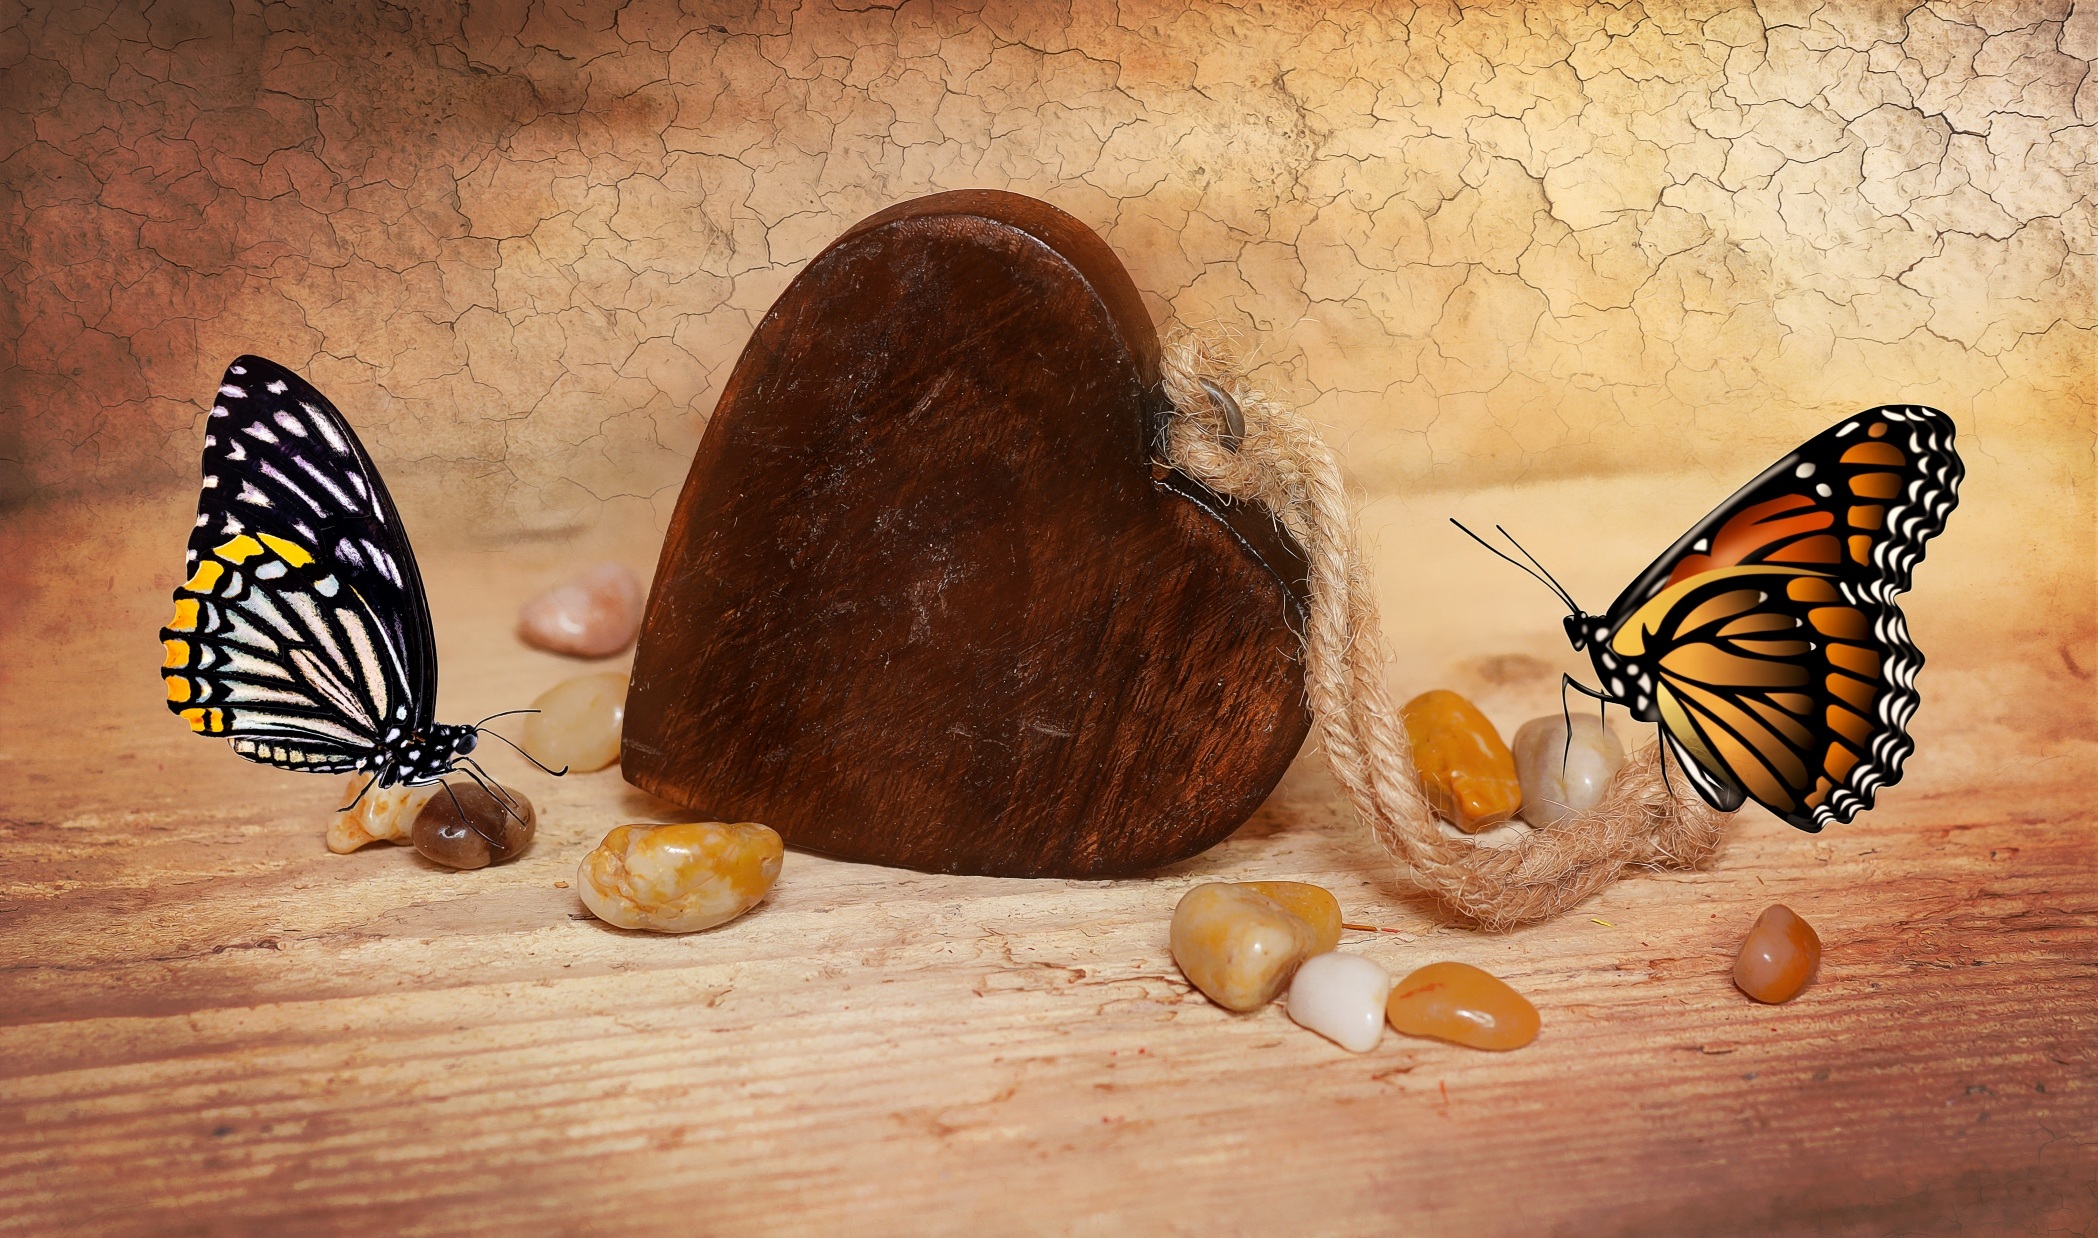
wood, heart, decoration, symbol, insect, butterfly, close, invertebrate, painting, deco, stones, affection, carving, butterflies, macro photography, pollinator, digital painting, wooden heart, dekoherz, moths and butterflies